List of Florida death metal bands

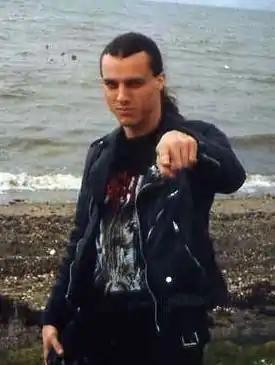
Chuck Schuldiner of the band Death, depicted here on tour in Scotland in 1992, is widely regarded as the "father" or "godfather" of death metal.

This is a list of Florida death metal bands. Death metal is a genre of extreme heavy metal music that is characterized by musically by fast, distorted, down-tuned, and sometimes palm-muted guitar instrumentation, growled and screamed vocals, and hyper-fast, blast beat drumming. The lyrics typically involve graphic, sometimes pornographic and misogynistic, themes of violence, gore, disease, and death; Satanism, blasphemy, and anti-Christian sentiment; and, less frequently, war, apocalypse, social and philosophical concerns, and esotericism and spiritualism. In the mid-1980s through early-1990s, the state of Florida, especially the Tampa Bay area, became the center of development for the death metal genre, earning the Tampa Bay area the colloquial title of "capital of death metal". Many of the most influential and commercially successful death metal bands, such as Death, Morbid Angel, Obituary, and Deicide, originated from the state. The Tampa-based producers Jim and Tom Morris and Scott Burns from the studio Morrisound Recording were highly instrumental in developing and popularizing the sound of the then-emerging death metal genre. The influence and recording opportunities of the scene led a few bands from outside Florida, such as the Buffalo, New York groups Cannibal Corpse and Malevolent Creation, to relocate to the state early in their career. The technical proficiency and progressive approach by many of the Florida bands, particularly Death, Nocturnus, Atheist, and Cynic, led to the development of the progressive death metal genre. The scene declined in the second half of the 1990s but subsequently experienced a resurgence in popularity. In 2009, Nielsen Soundscan reported that Cannibal Corpse, Deicide, Morbid Angel, Six Feet Under, Obituary, and Death collectively sold over five-million albums.